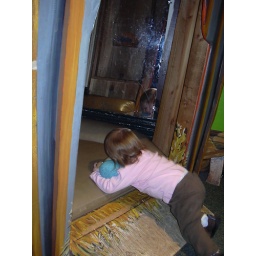
fox in the hen house